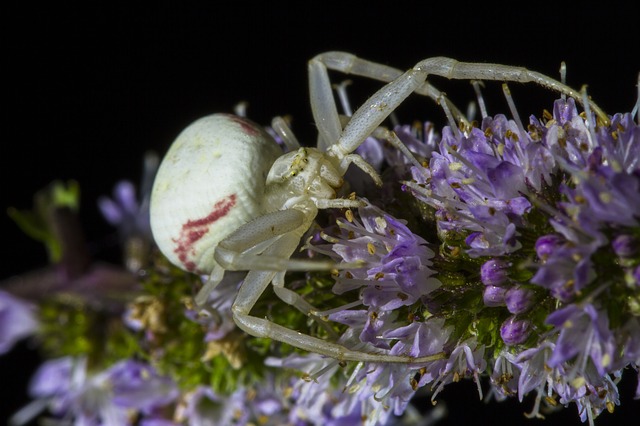
Label: ragno